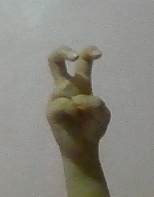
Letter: toot